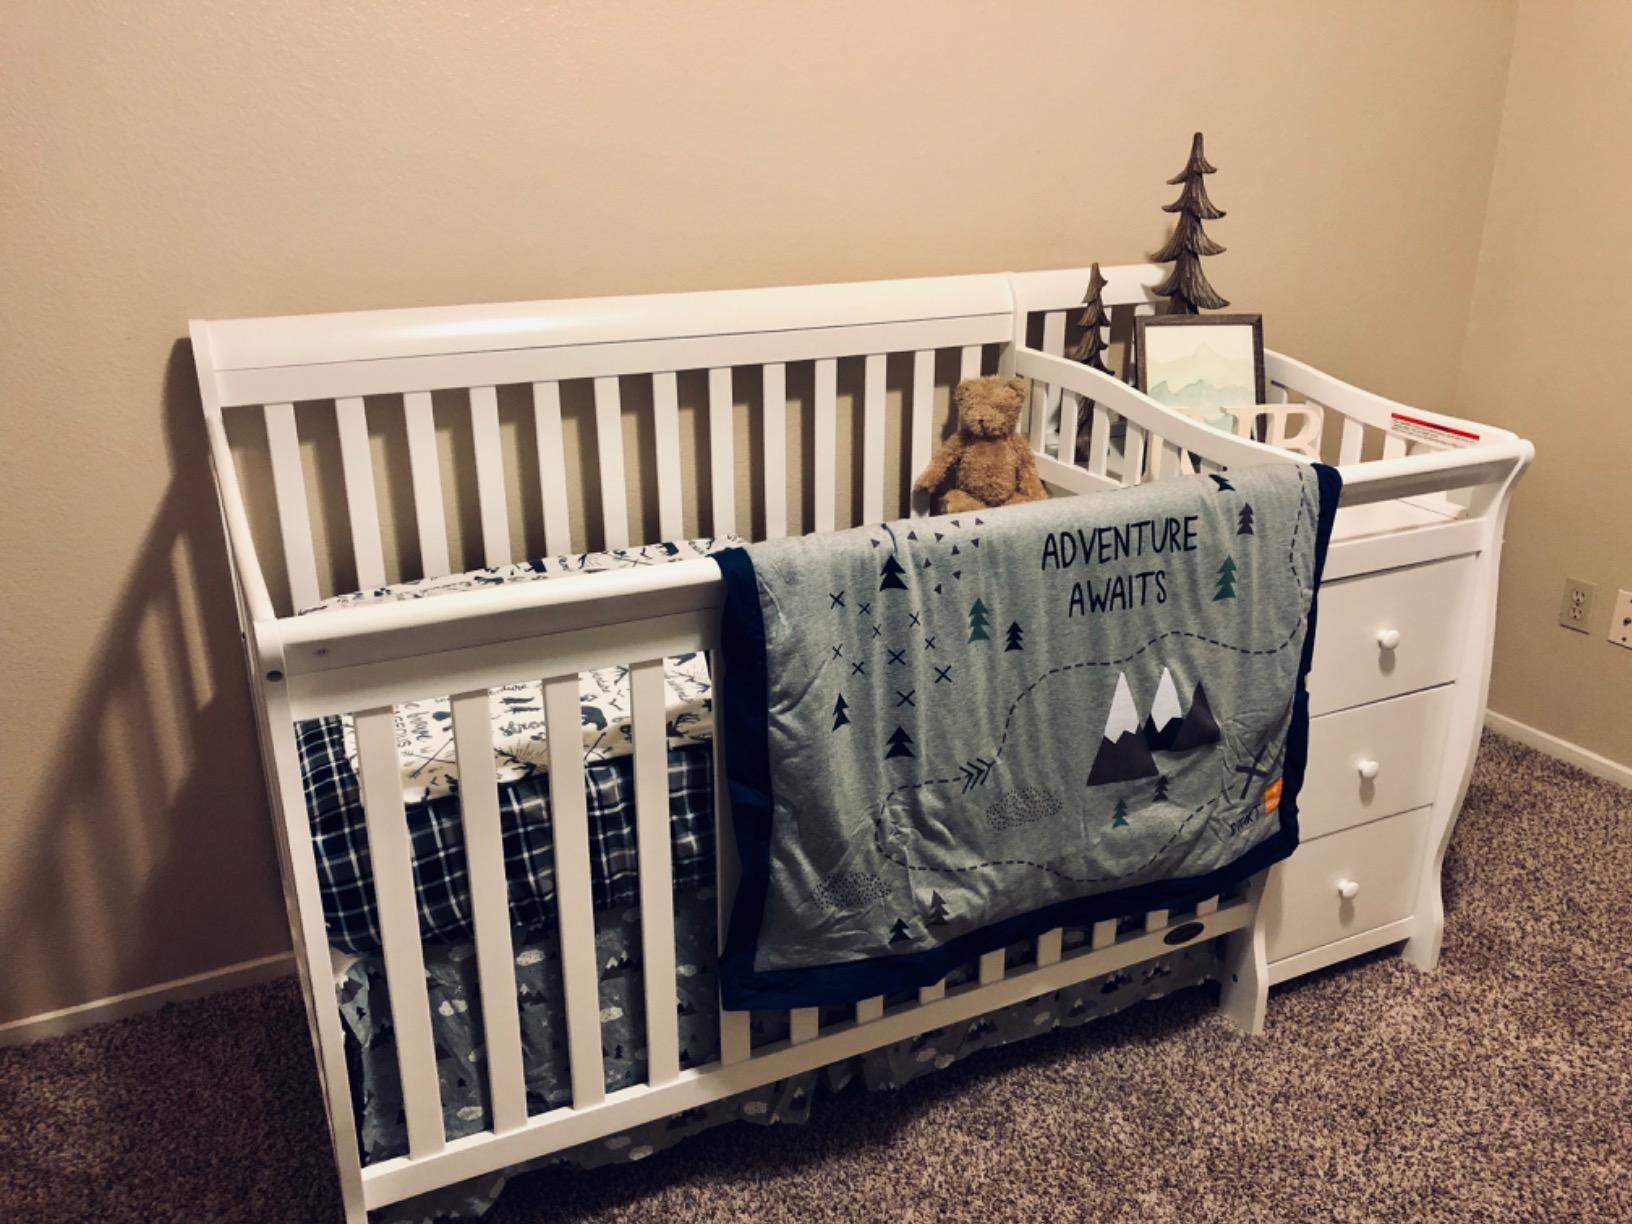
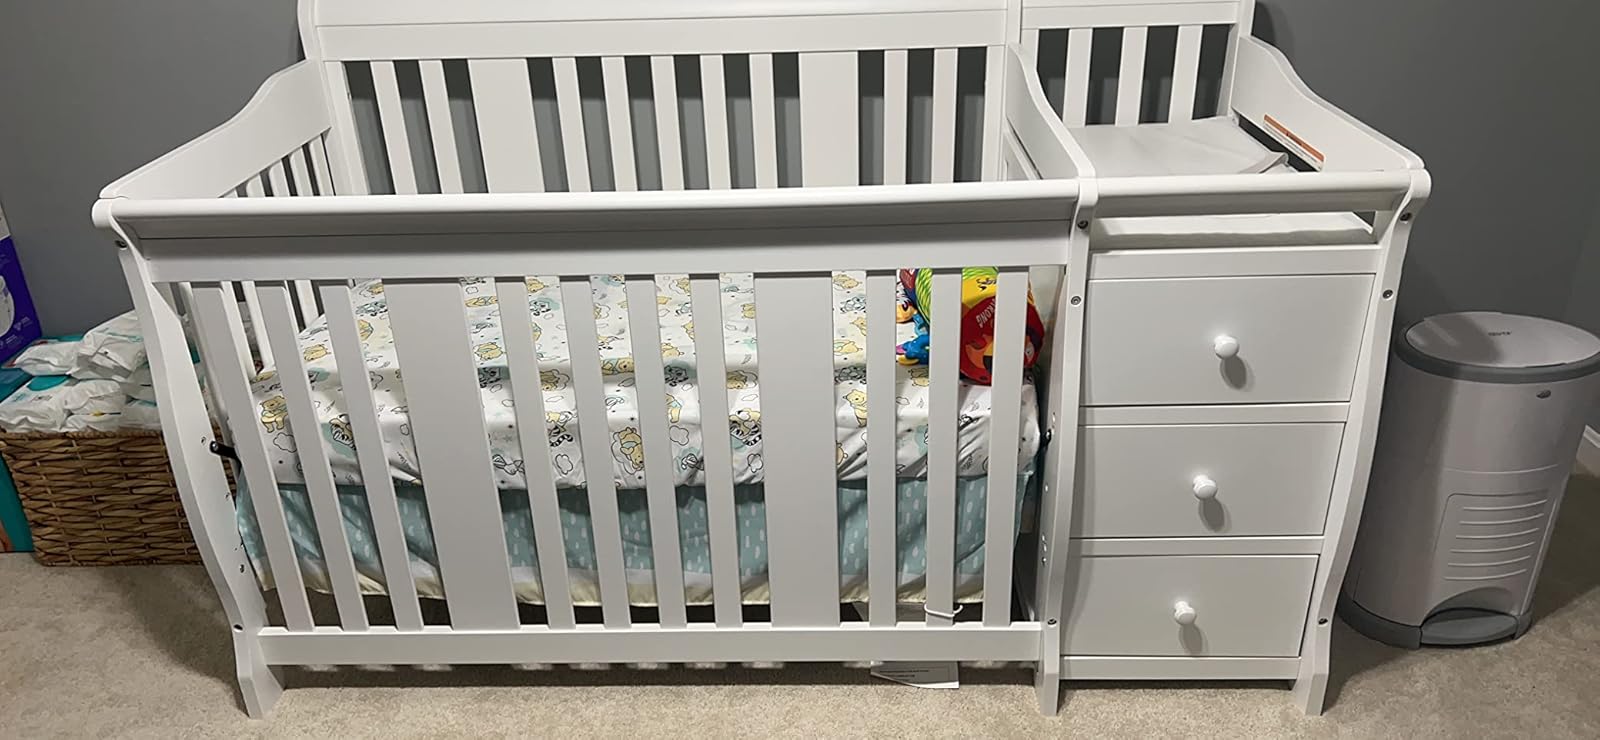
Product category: products_crib
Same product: yes